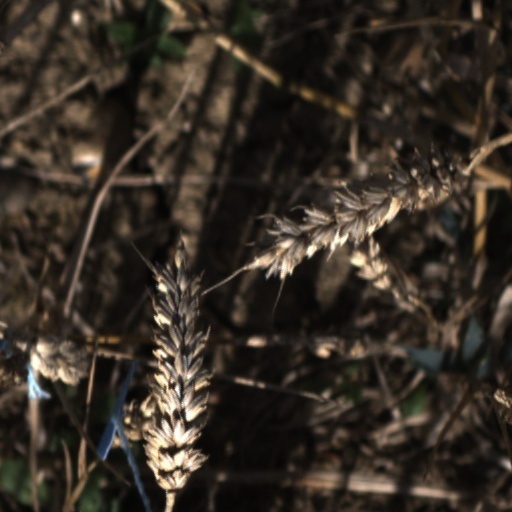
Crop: wheat